Michael Jennings (rugby league)

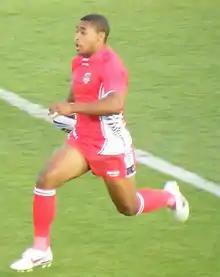
Jennings playing for Tonga in 2008

Jennings was named in the preliminary 46-man Australian and Tongan squads for the 2008 World Cup. He eventually represented Tonga, scoring 3 tries in as many appearances.